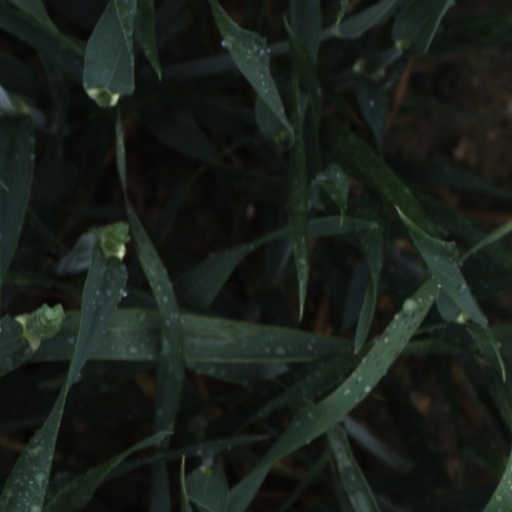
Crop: wheat